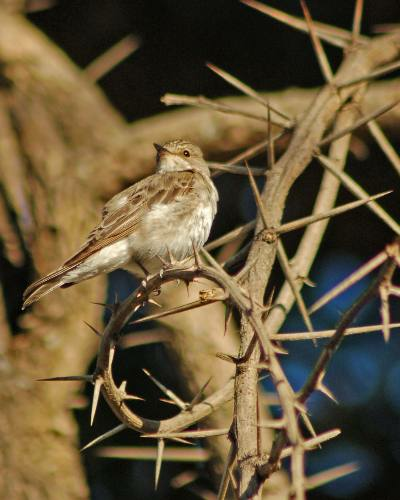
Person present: No